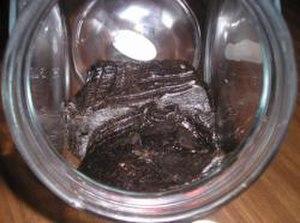
La propolis désigne à la fois une matière résineuse produite par certains végétaux et un matériau complexe fabriqué par les abeilles à partir de cette résine végétale et de cire. Les abeilles utilisent leur production comme mortier et anti-infectieux pour assainir la ruche.